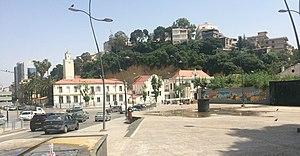
Vue de la nouvelle placette de Bir Mourad Rais
Bir Mourad Raïs est une commune de la wilaya d'Alger en Algérie, située dans la proche banlieue sud d'Alger.